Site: brandenburg
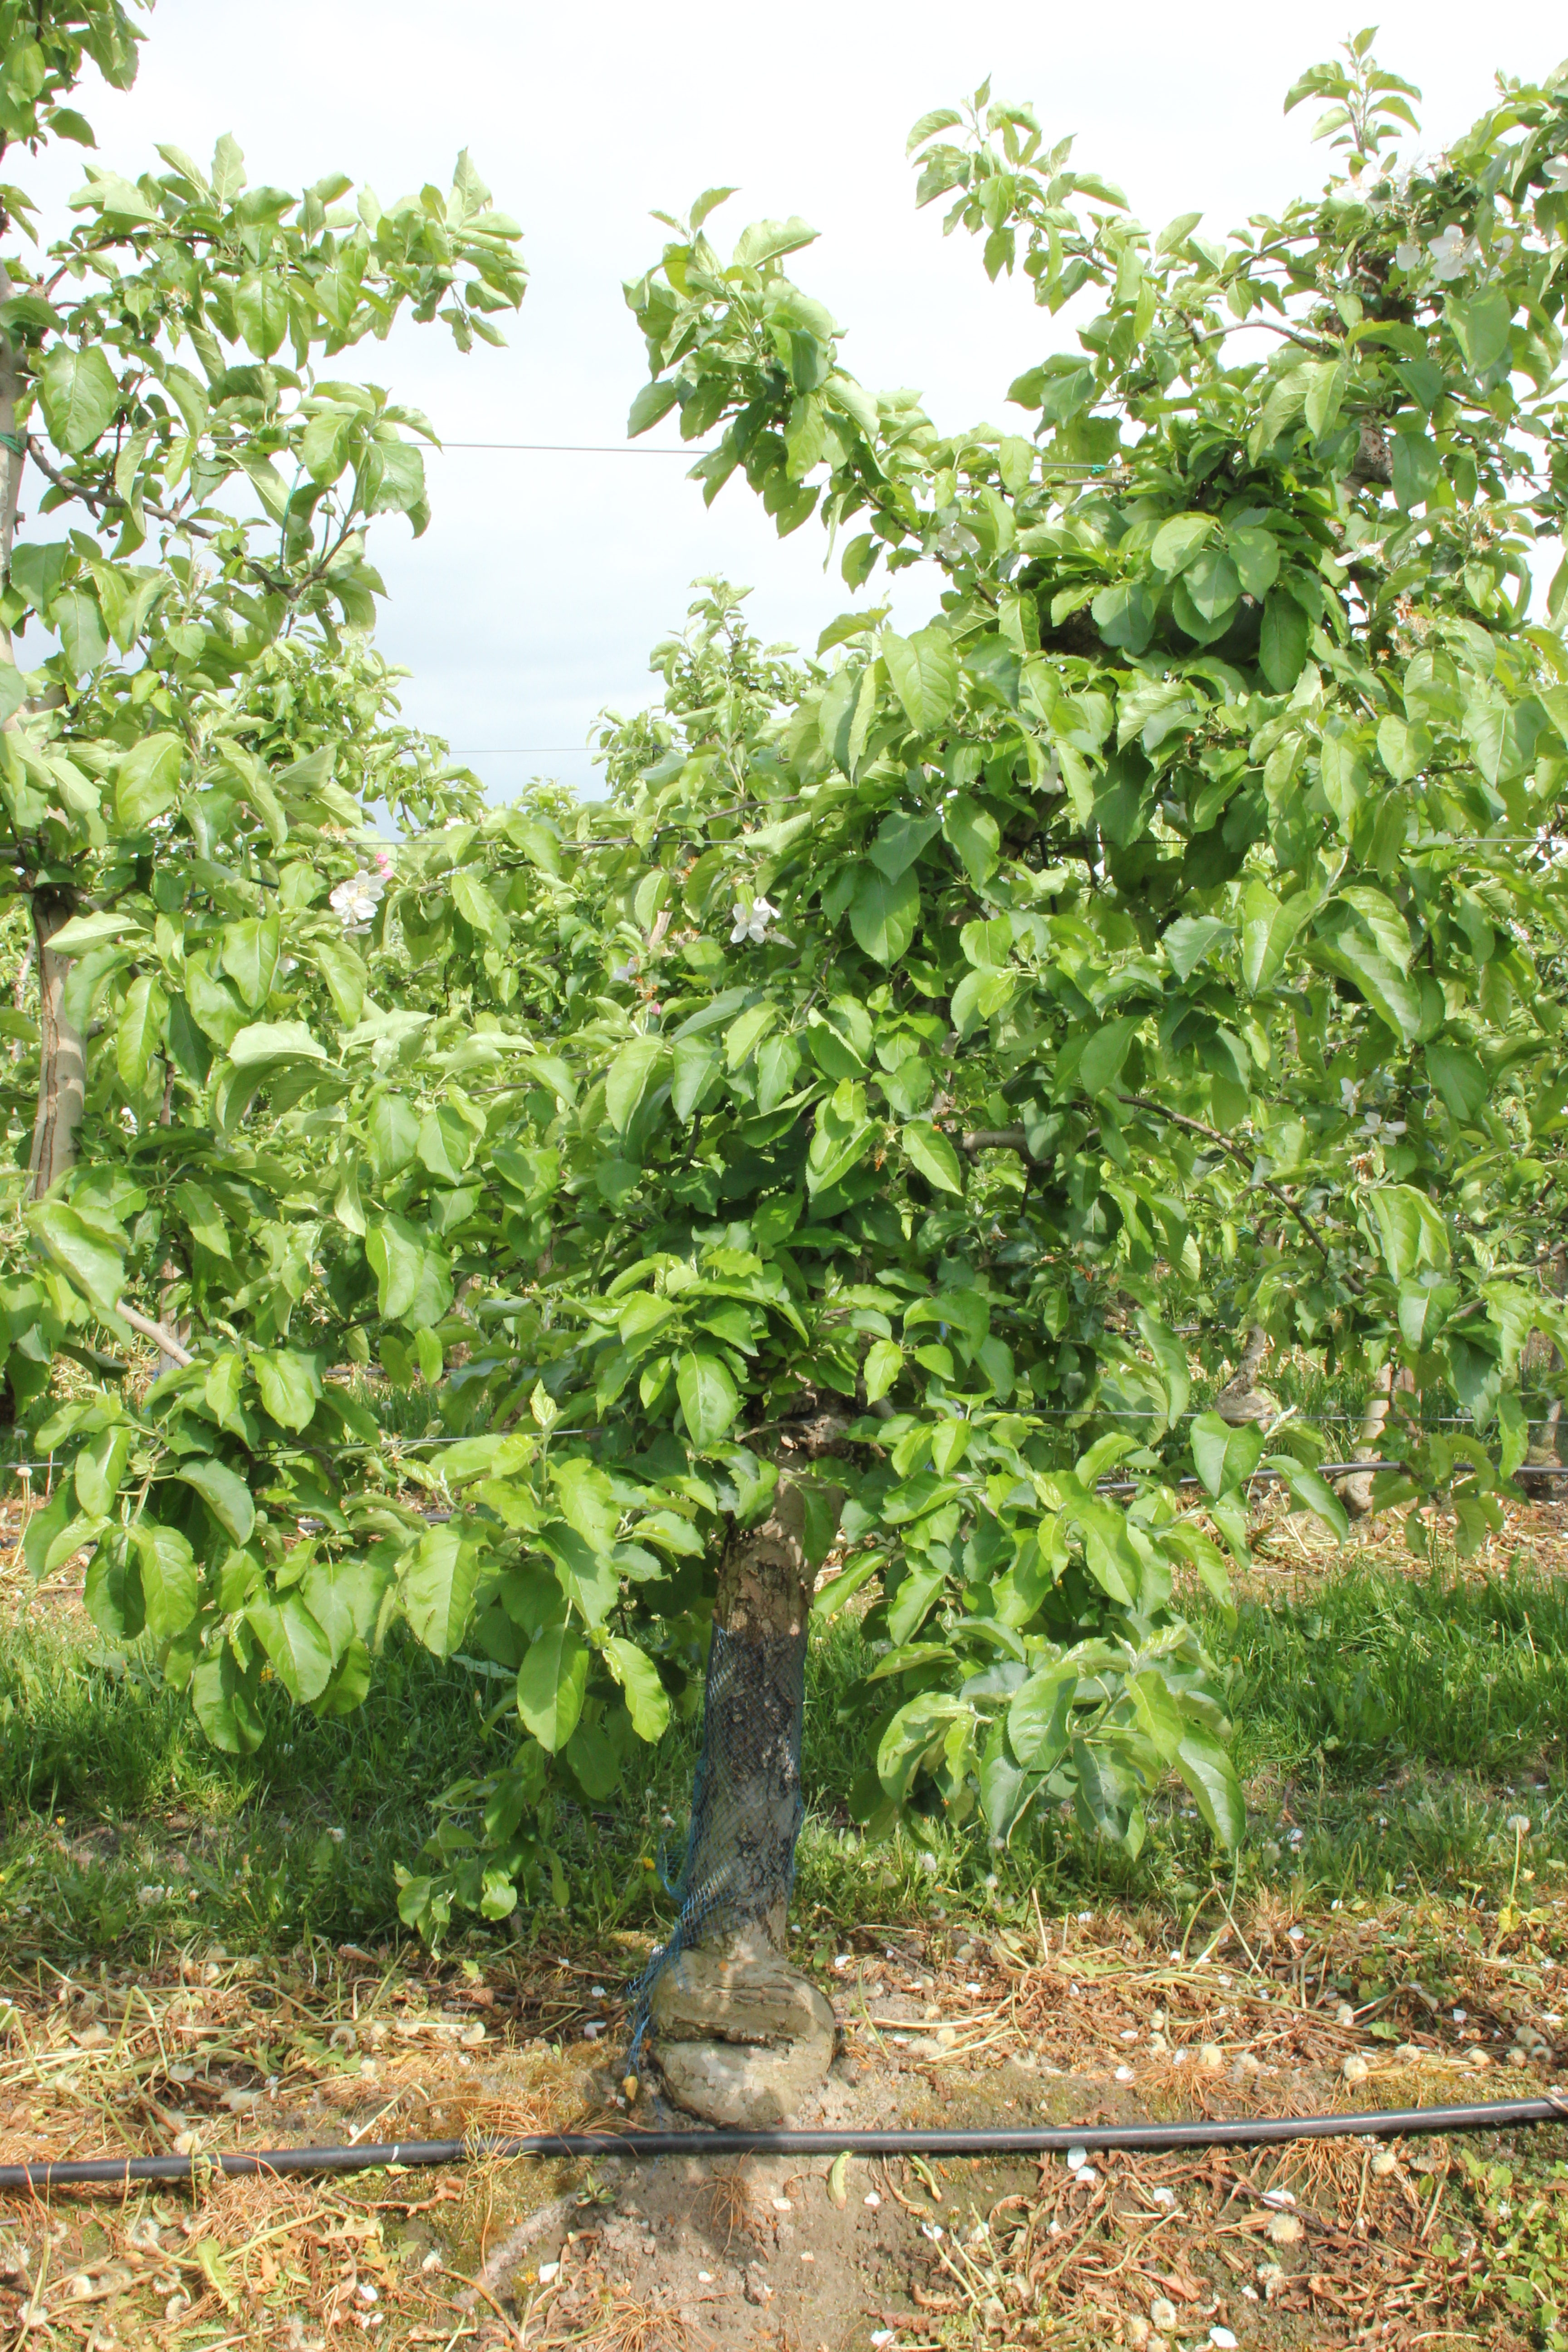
Growth stage (BBCH 67): Flowering